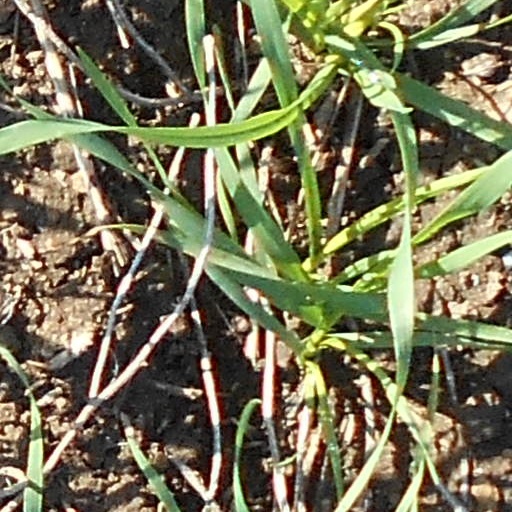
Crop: wheat